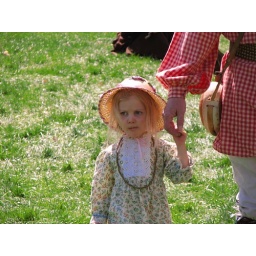
This cute little one was walking around the Mountain Man Rendezvous with her grandfather.